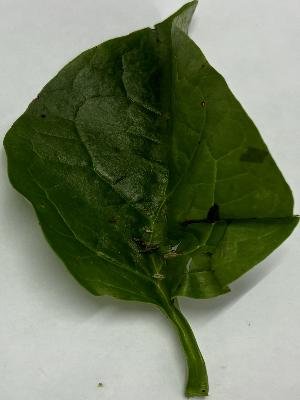
Label: Healthy-Leaf